Elizabeth King (artist)

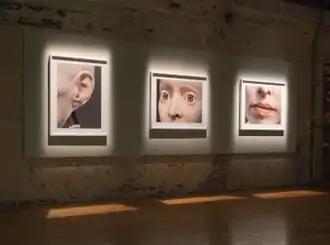
Elizabeth King, exhibition "Radical Small", photographs from the edition "Eight Views of a Sculpture," MASS MoCA, 2017–8.

In her traveling mid-career retrospective, "The Sizes of Things in the Mind’s Eye," (2007–9, initiated at Richmond Center for Visual Arts) and an earlier show at Kent Gallery (2006), King exhibited 25 years' worth of objects, including display cases and tables of antique wooden mannequins, acrylic and glass eyes, her own sculptures, half-scale figures in plaster and bronze, paper cutouts of body parts, and multimedia installations. The shows were described as evoking both her warehouse-size studio and a 16th-century cabinet of curiosities, with their "mix of obsolete, recent and not-yet-quite-born contributing to an odd temporal skid." King's 2015 show at Danese/Corey centered on the installation "Compass", which consisted of two wooden hands reaching for each other, one activated by a magnet at its base. Her exhibition "Radical Small" at MASS MoCA (2017) paired large-scale projected animation side-by-side with the small-scale sculpture used to make it, while introducing a new, live filmmaking component in the gallery as its centerpiece. King worked in front of viewers with stop-motion animator Mike Belzer on a custom-built, vibration-free platform stage for seven days, painstakingly setting in motion a pair of jointed boxwood hands through a series of changing poses.